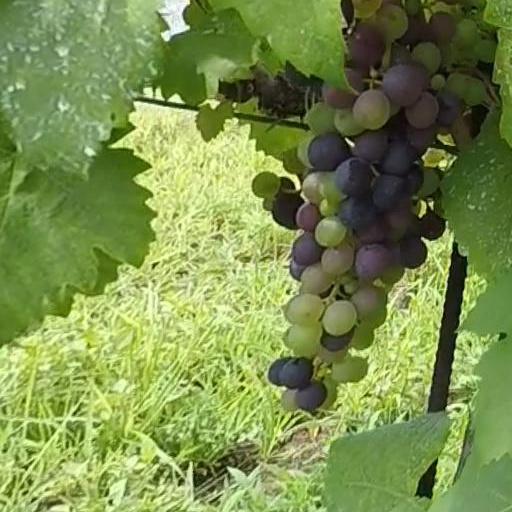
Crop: grape